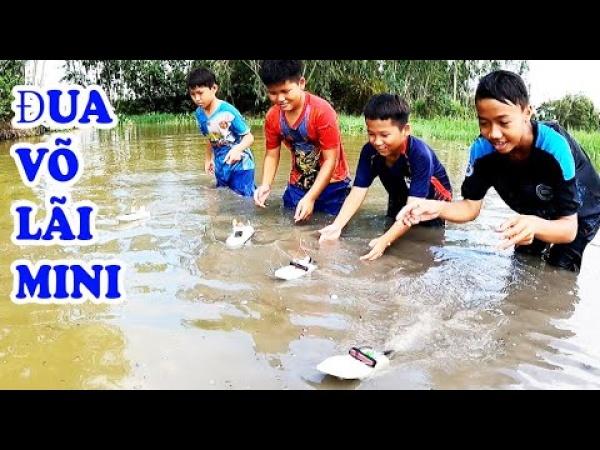
ở dưới nước có một đám trẻ đang chơi đùa với những mô hình cano